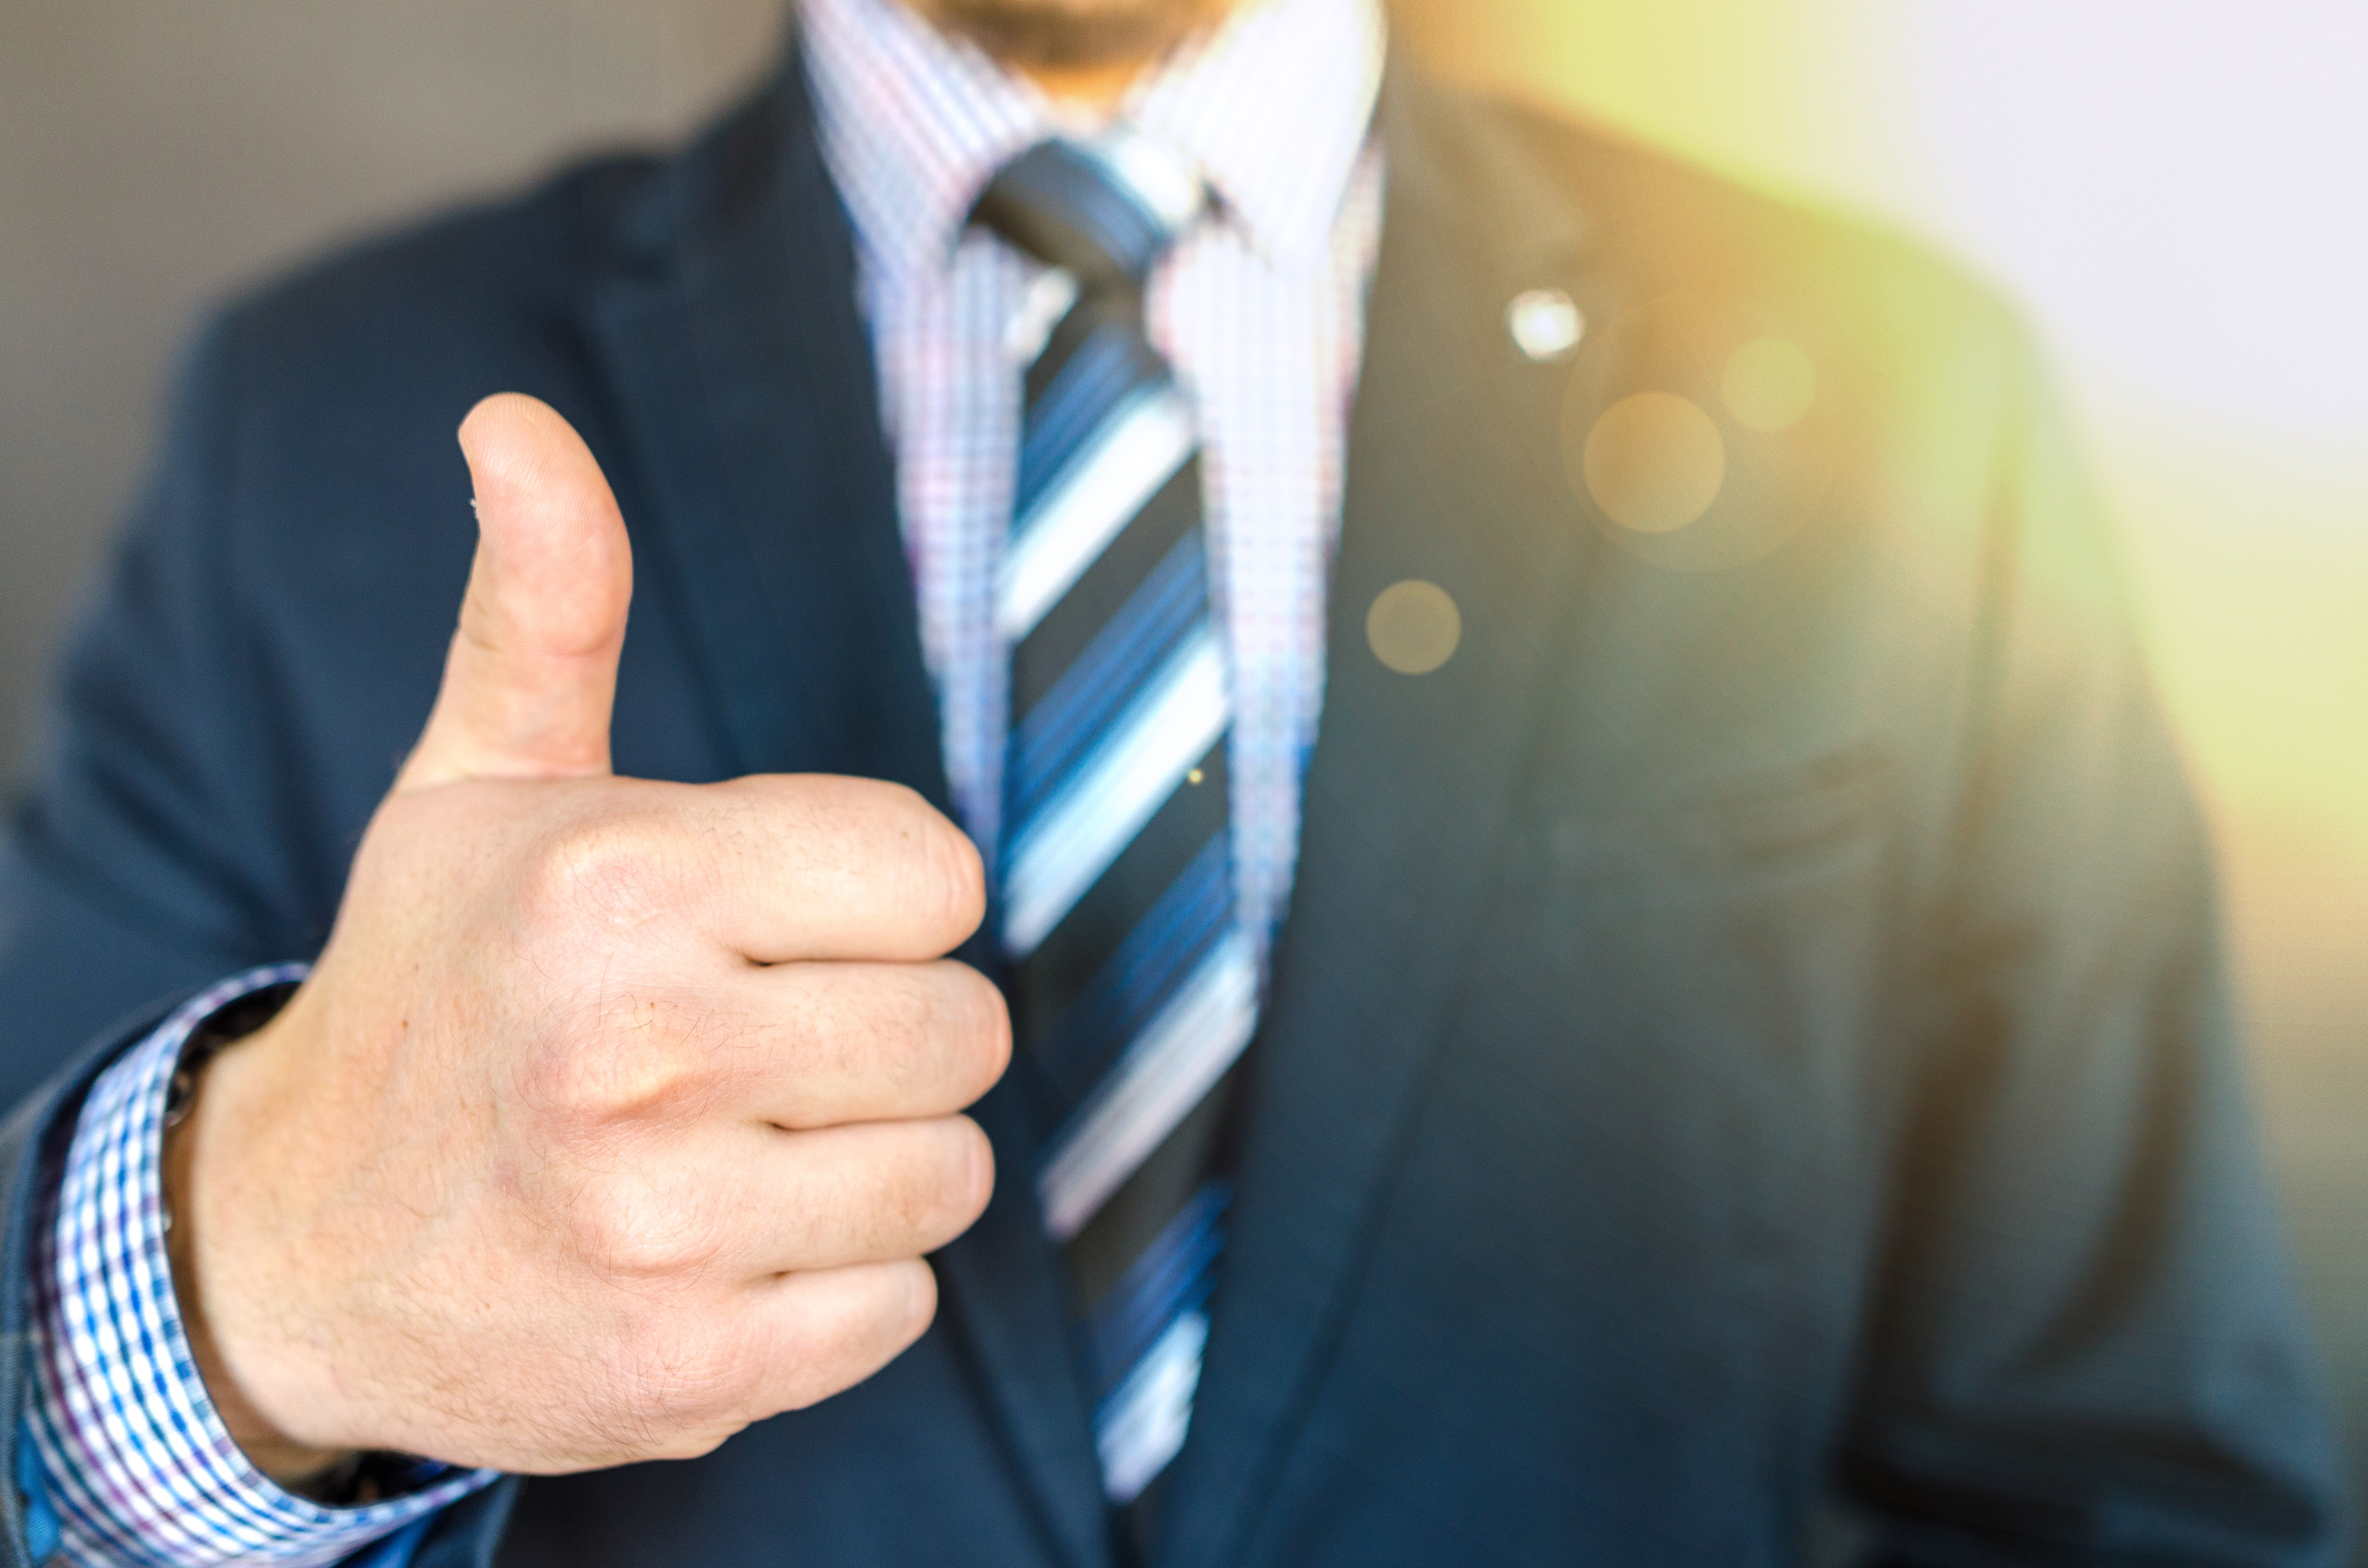
blue, tie, suit, finger, hand, thumb, businessperson, gesture, formal wear, outerwear, white collar worker, photography, fashion accessory, blazer